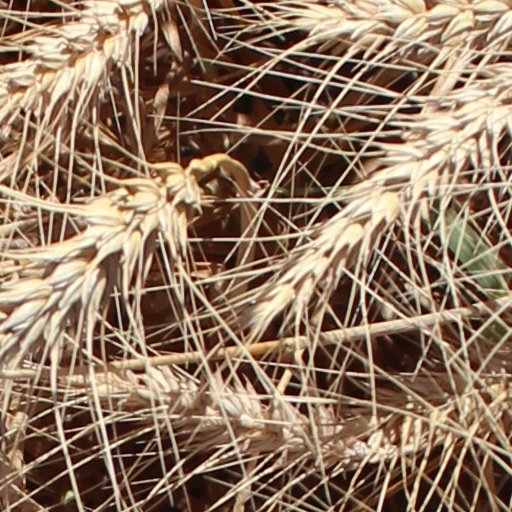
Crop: wheat